Sporting Kansas City

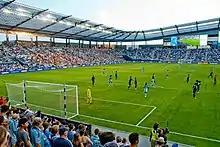
Children's Mercy Park is the home of Sporting KC since 2011.

The team sought a new site for its stadium, quickly settling on a development in Kansas City, Kansas, known as Village West, near CommunityAmerica Ballpark and the Kansas Speedway.